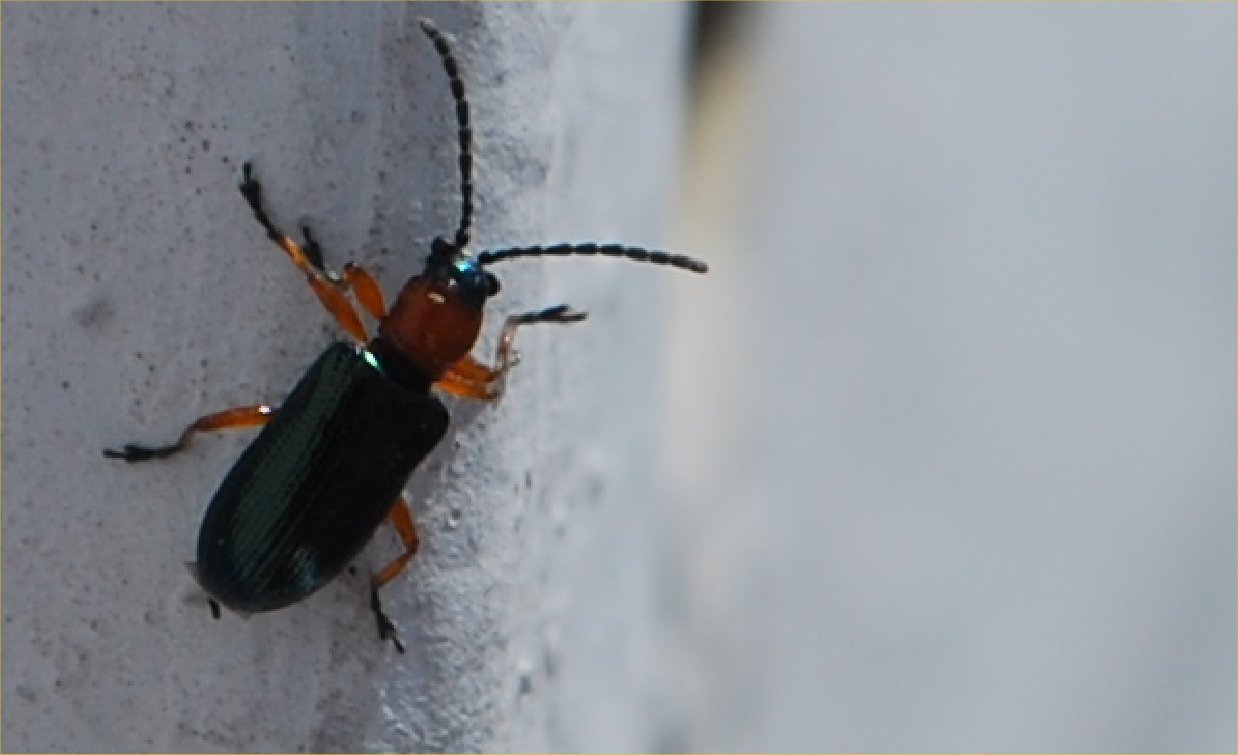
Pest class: cereal_leaf_beetle